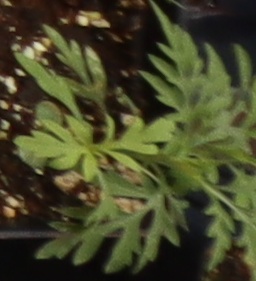
Label: Ragweed